Ishikawa Goemon

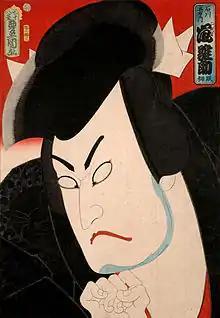
Goemon as played by kabuki actor Hinasuke Arashi II (an 1863 painting by Toyokuni III)

was the leader of a group of bandits during the Azuchi-Momoyama period in Japan. Over time, and especially during the Edo period (1603-1867), his life and deeds became a center of attention, and he became known as a legendary Japanese outlaw hero who stole gold and other valuables to give to the poor.